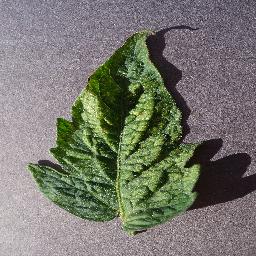
Label: Tomato___Spider_mites Two-spotted_spider_mite